Ayr, Carrick and Cumnock (UK Parliament constituency)

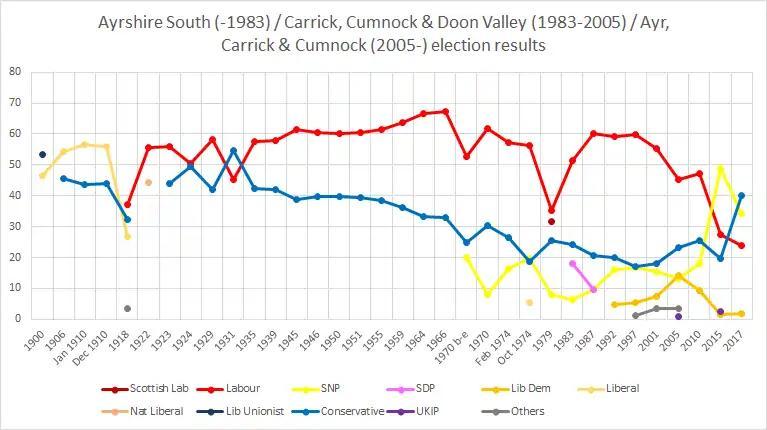
South Ayrshire electoral history

The 2011 UK Census revealed that the Ayr, Carrick and Cumnock constituency had an above-average unemployment rate at 5.6% compared to the Scottish average of 4.8%, with a significant proportion of residents living in local authority housing at 20.2% compared to the Scottish average of 13.2%. The constituency also had a high proportion of retired people and Church of Scotland Protestants at the Census relative to elsewhere in Scotland, with 19% of those living in the constituency retired (14.9% across Scotland) and 43.3% of constituents recognising their religion as Church of Scotland (32.4% across Scotland). 90% of residents identified their ethnicity as White British, with 99% recognising their ethnicity as White. On indicators such as health, educational attainment, income and social class however the area is more deprived than the national average.